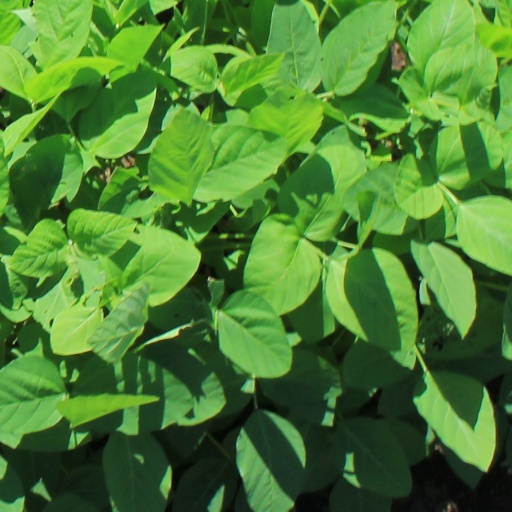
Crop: soybean